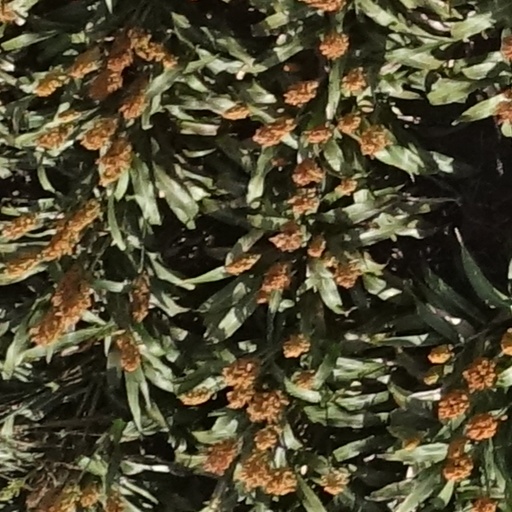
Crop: sorghum